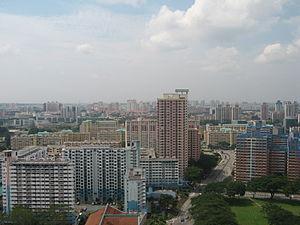
Toa Payoh est une zone de développement urbain situé dans la Région centrale de Singapour. Elle s'entend sur 8,17 km² et comptait 120 650 habitants en 2019.